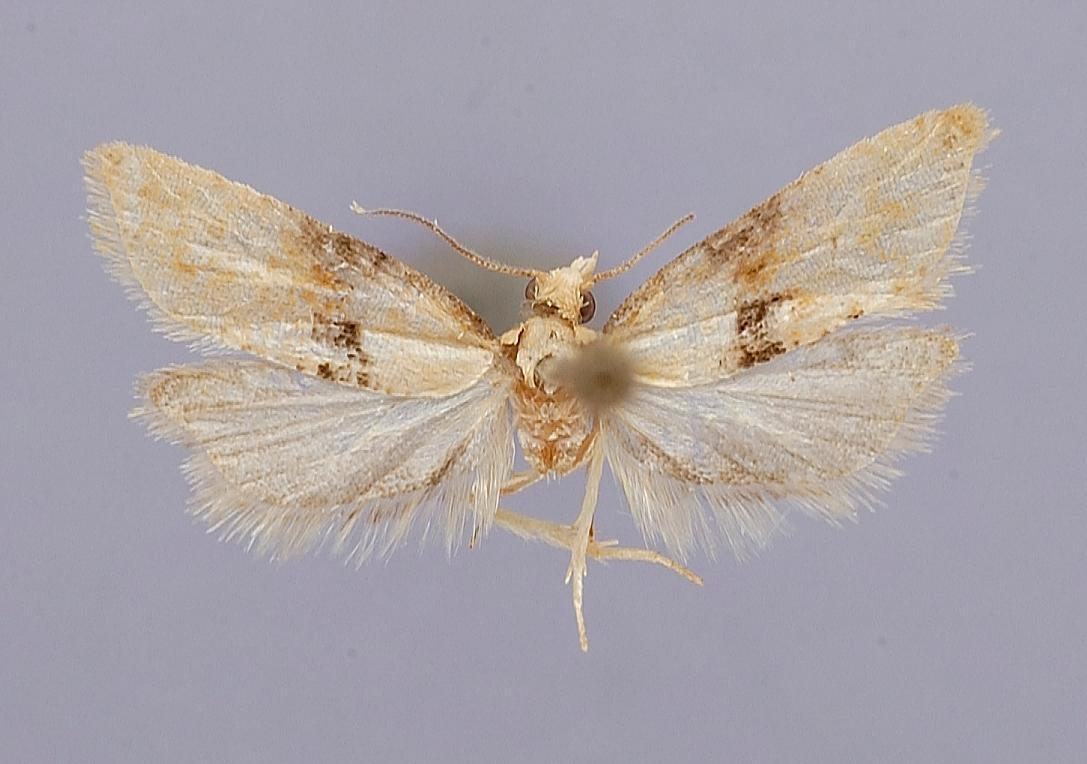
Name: Eupoecilia cracens
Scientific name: Eupoecilia cracens Diakonoff, 1982
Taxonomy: Animalia, Arthropoda, Insecta, Lepidoptera, Tortricidae
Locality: NE District, Kanda-ela Reservoir, 5.6 mi SW Nuwara Eliya, 6200', Northeast, Sri Lanka
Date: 10 Feb 1970 to 21 Feb 1970